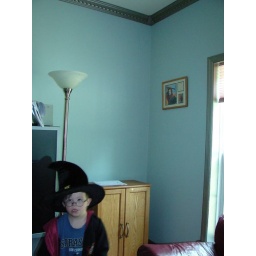
Video cabinet for all those VHS tapes we had stored in a box elsewhere.